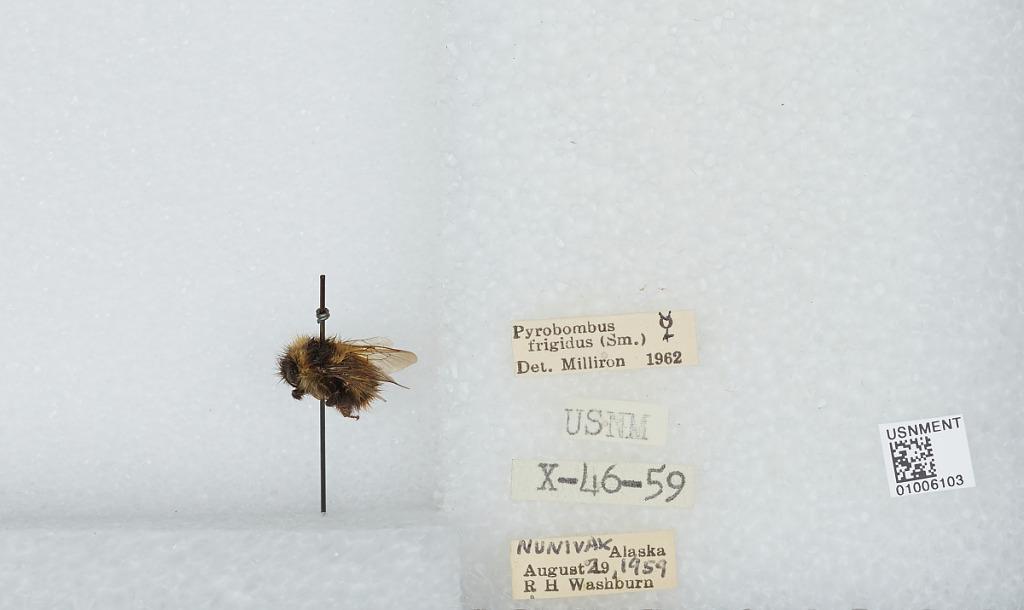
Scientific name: Bombus (Pyrobombus) frigidus Smith
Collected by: R. Washburn
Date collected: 1959-8-29
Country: United States
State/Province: Alaska
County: Bethel
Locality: Nunivak
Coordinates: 60.095, -166.211
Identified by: Milliron